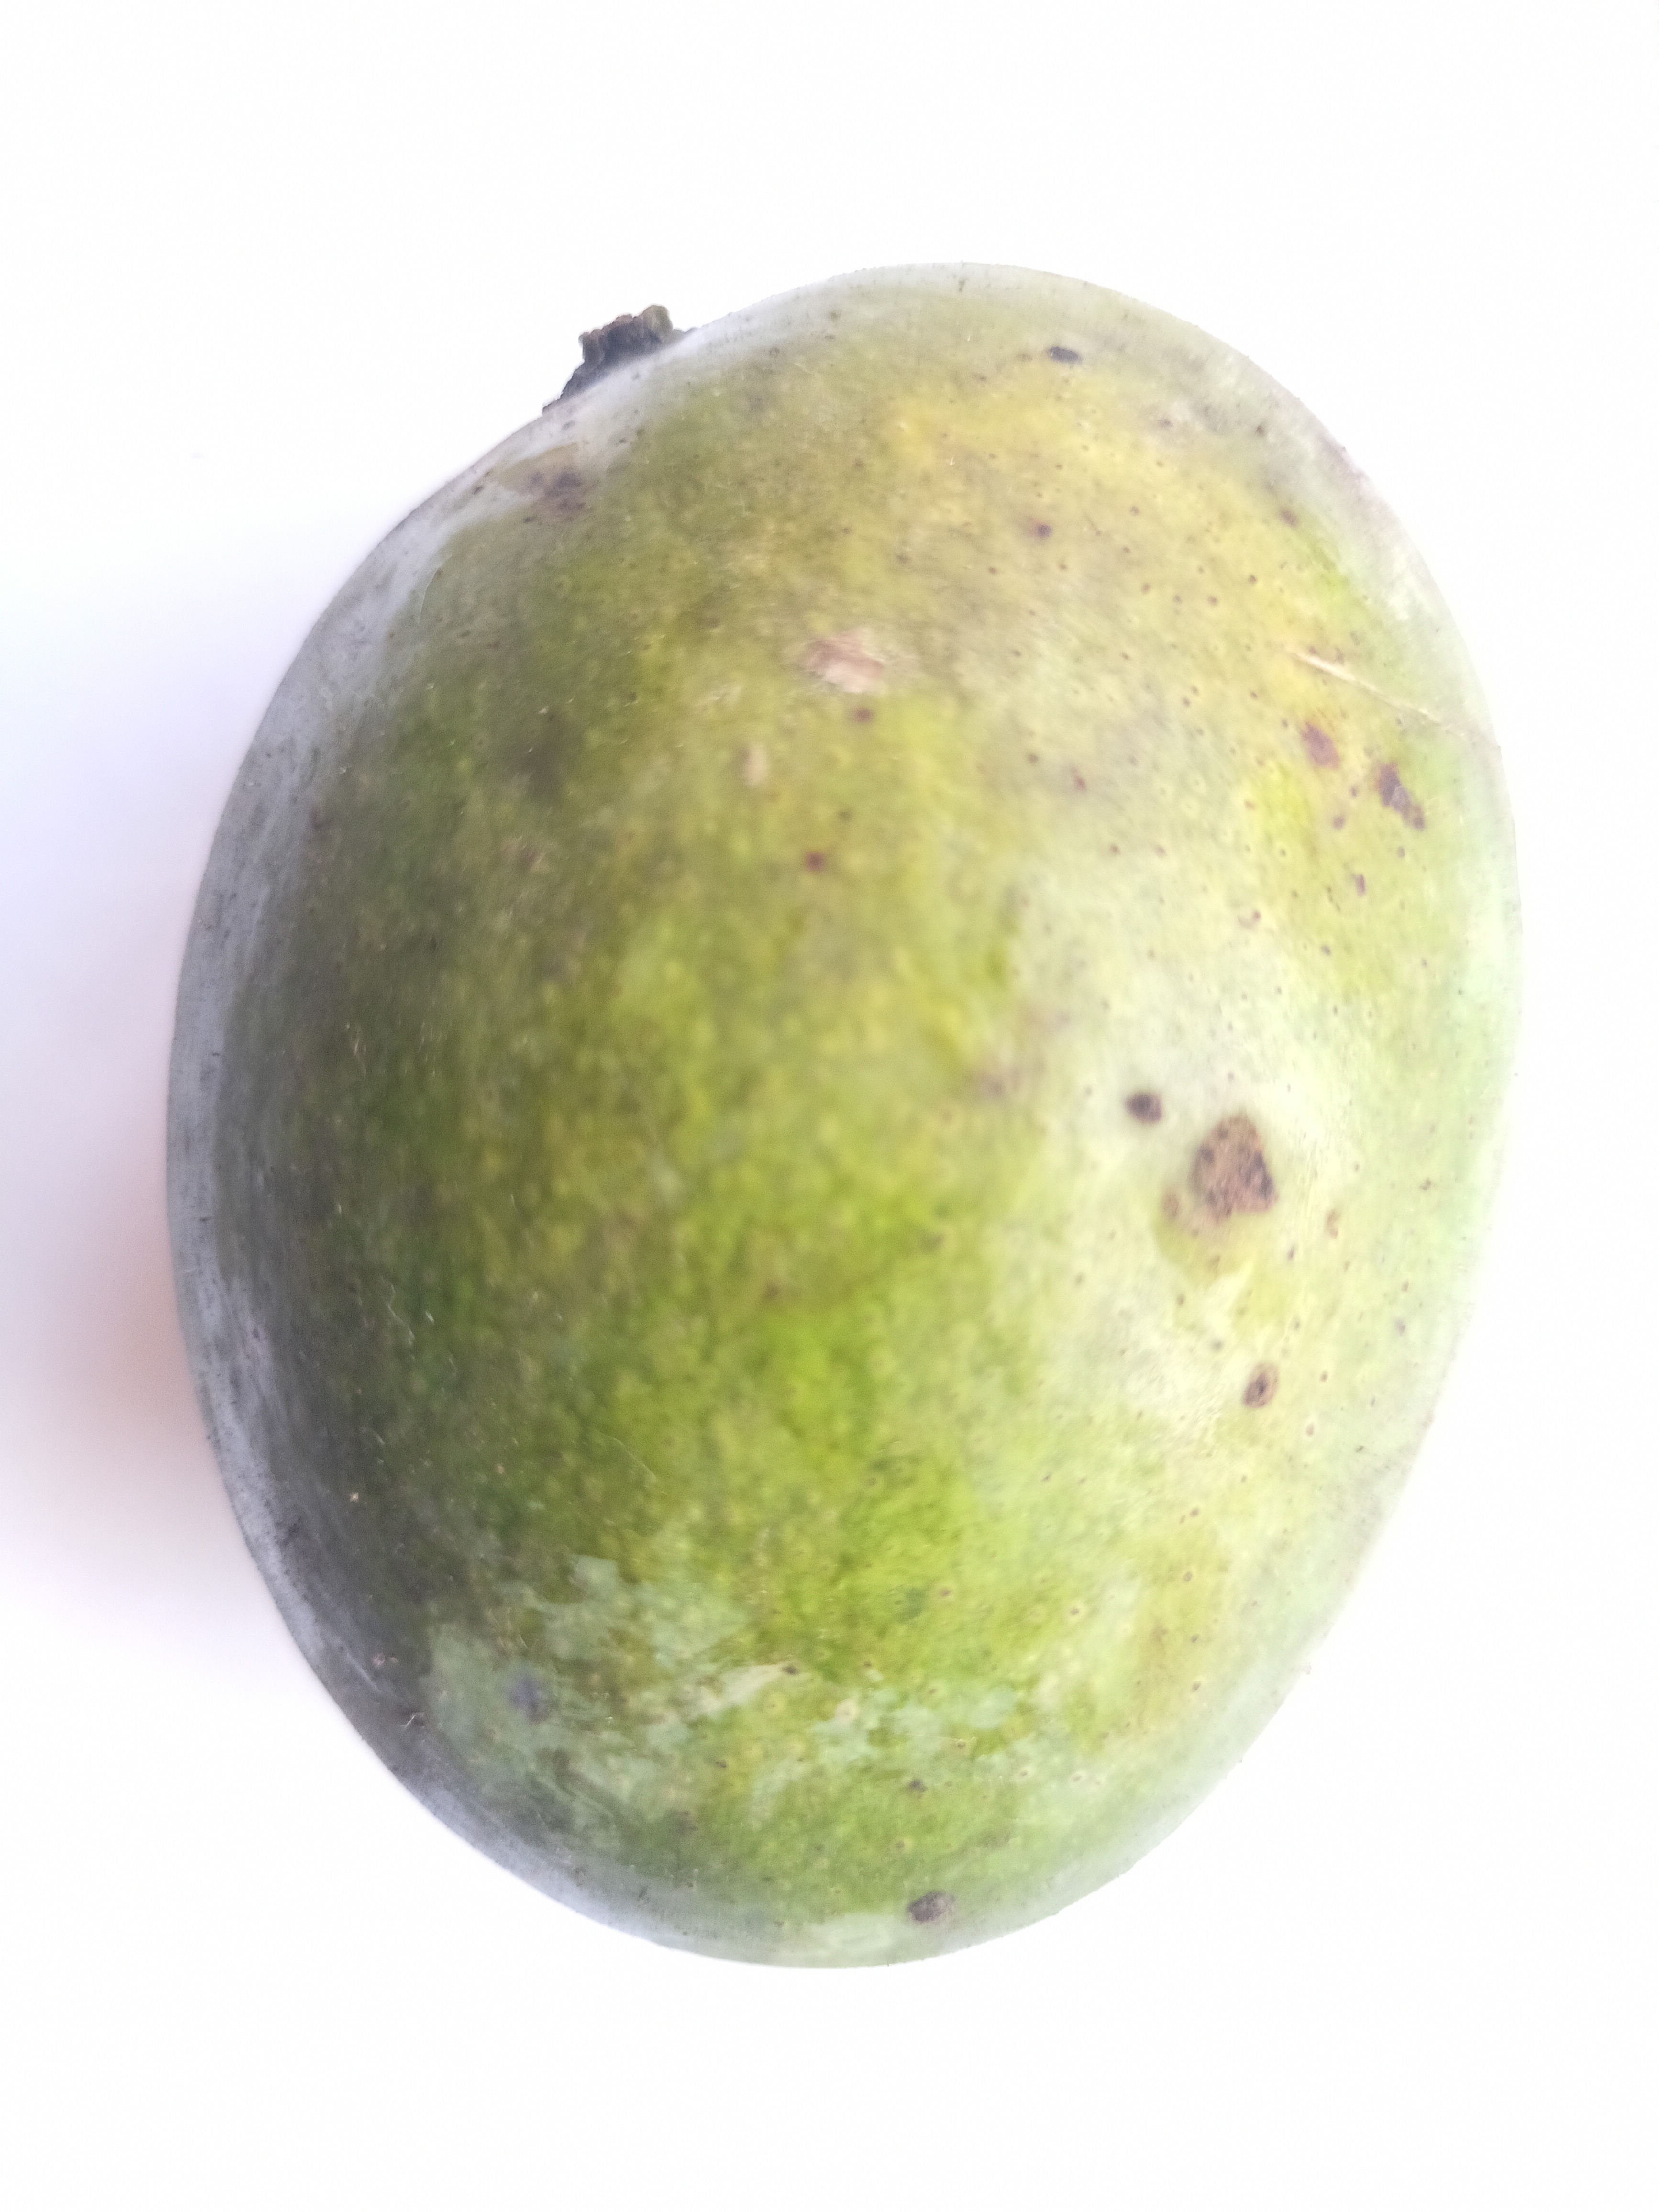
Mango variety: Khrishapat